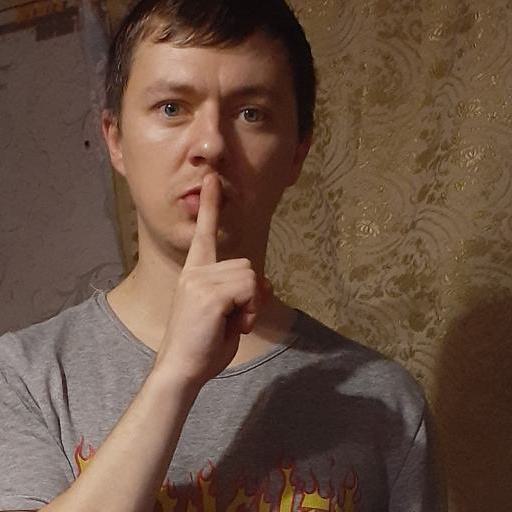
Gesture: mute